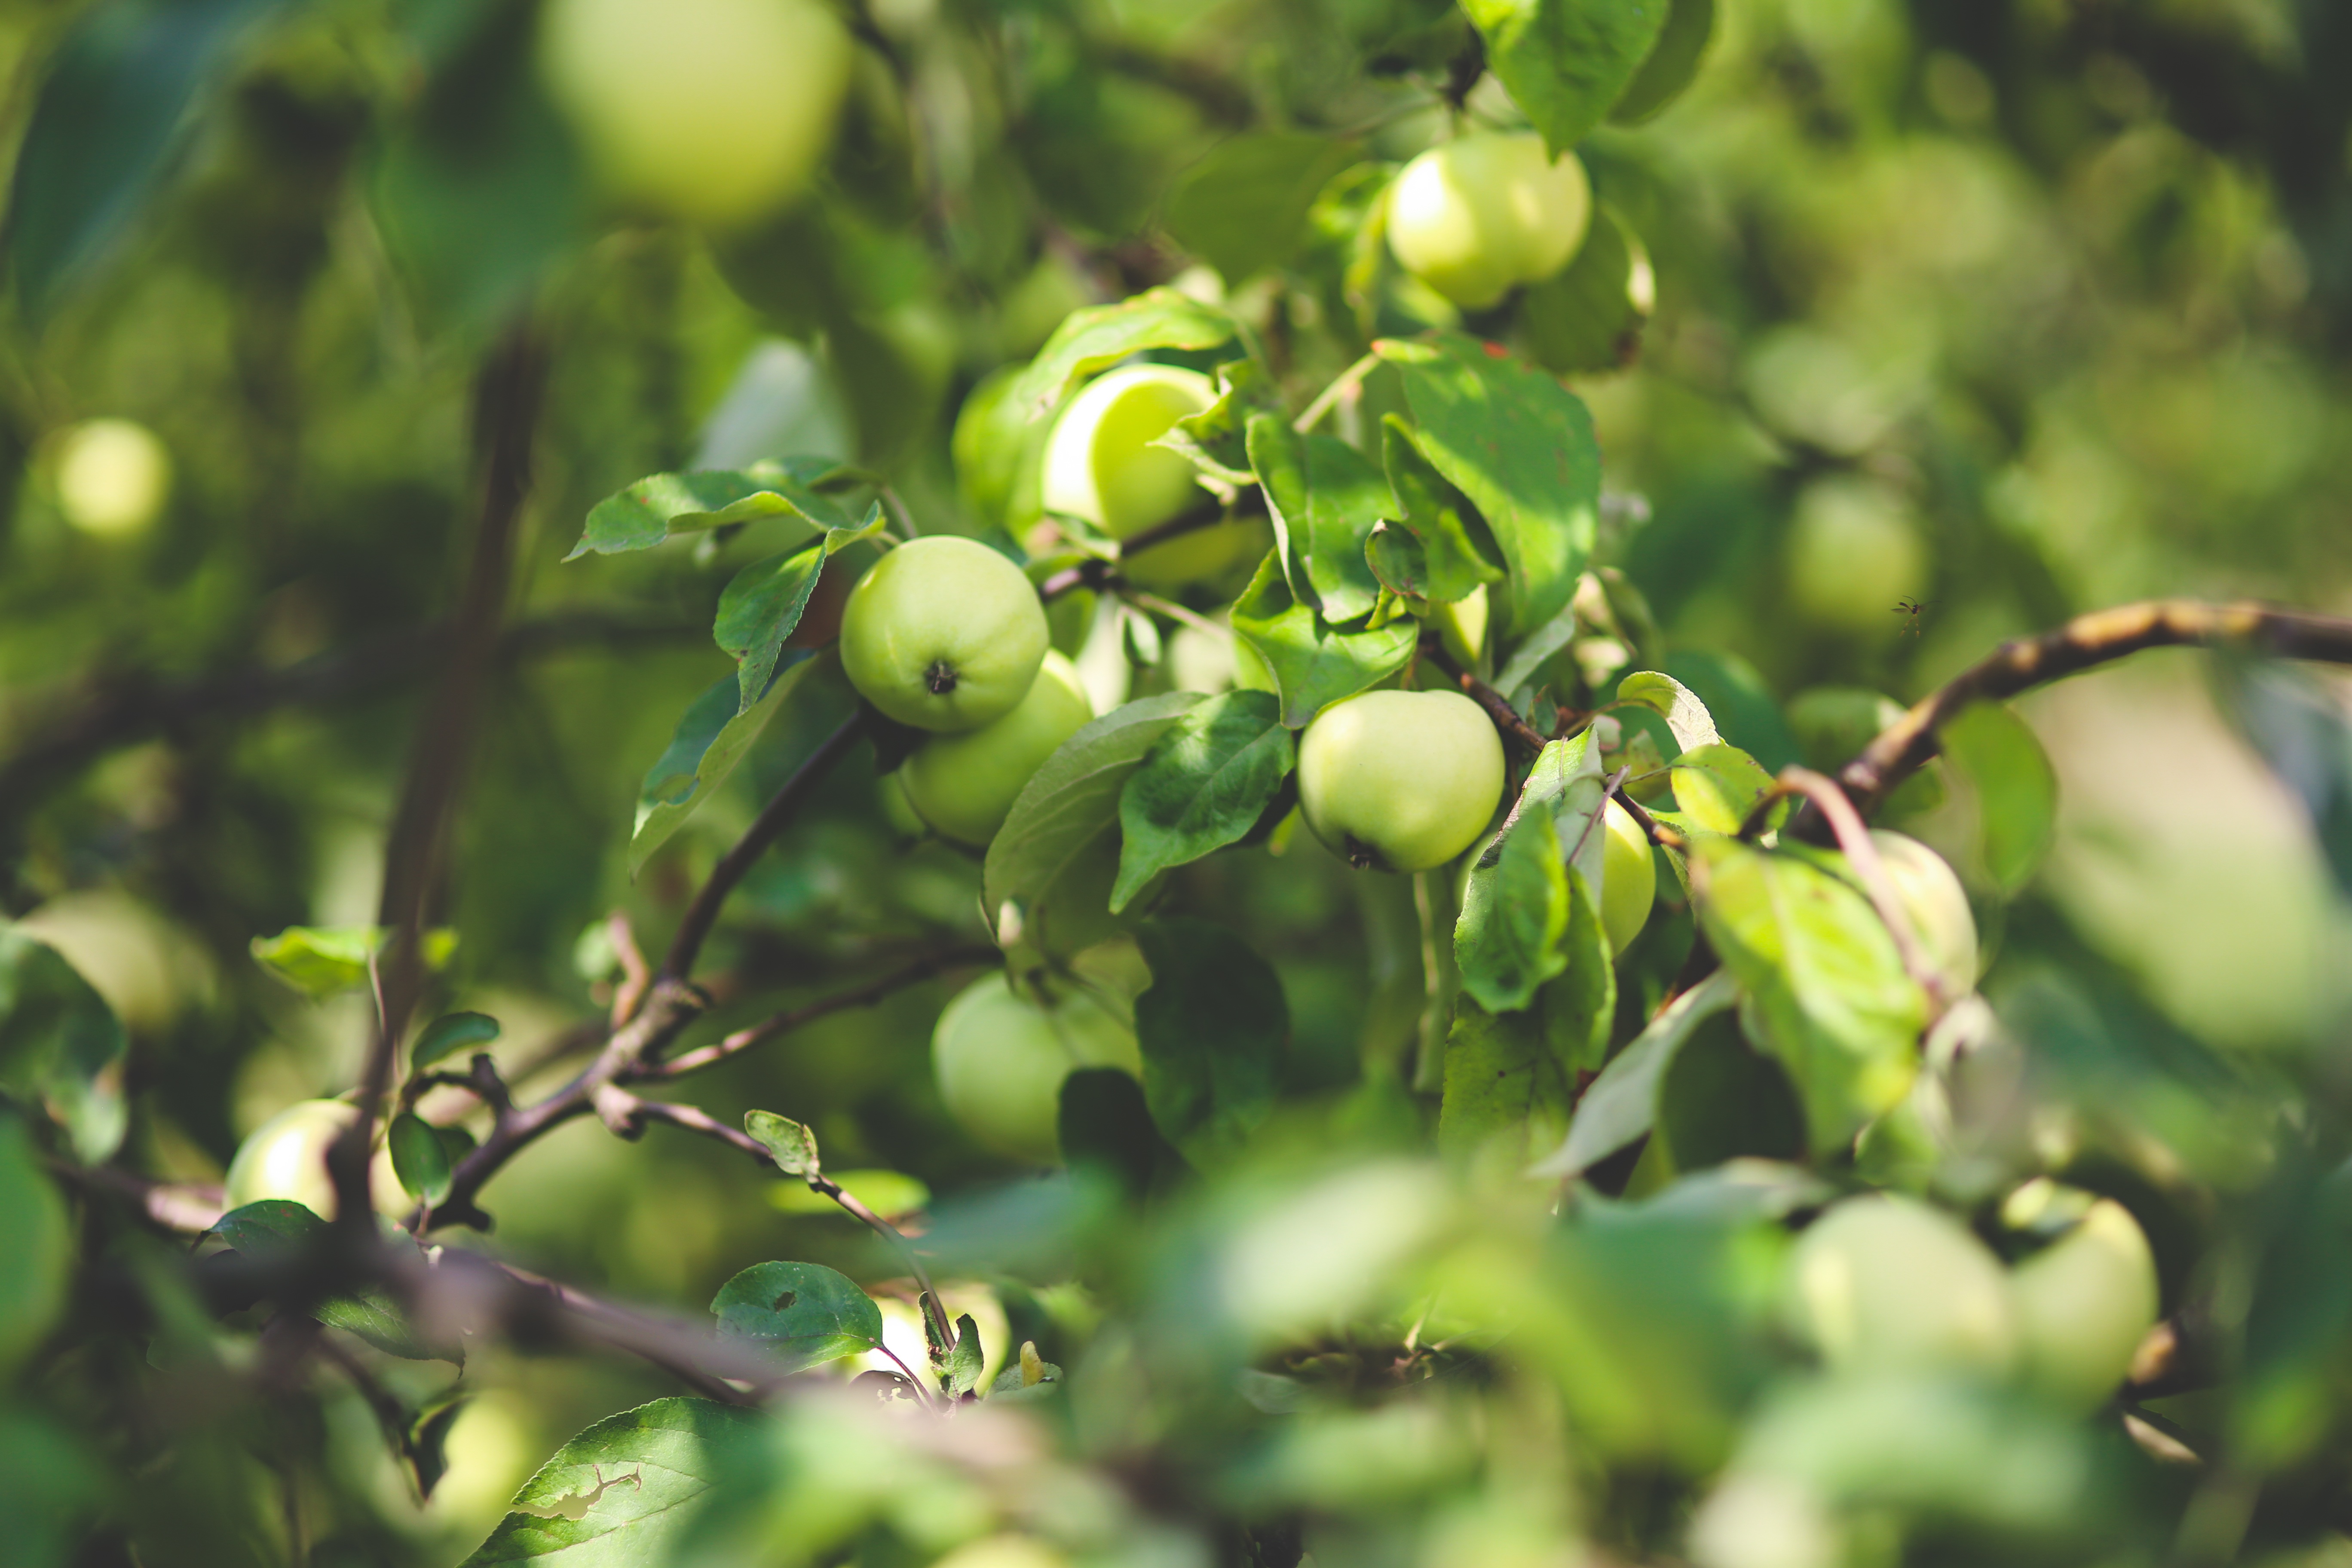
apple, tree, nature, branch, blossom, plant, fruit, berry, leaf, flower, food, green, produce, evergreen, fresh, healthy, flora, health, leaves, shrub, fit, polish, macro photography, flowering plant, acerola, malpighia, bilberry, woody plant, land plant, polish apple, eatapples